BL 6-inch Mk XIII – XVIII naval gun

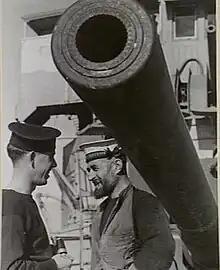

By taking on ships being built for foreign navies in British shipyards, a number of British-built 6-inch 50-calibre naval guns found their way into British service in World War I. Their specifications and performance differed from standard Royal Navy 6-inch guns but in British service they fired standard service 100-pound projectiles.